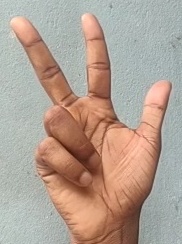
ASL sign: 3